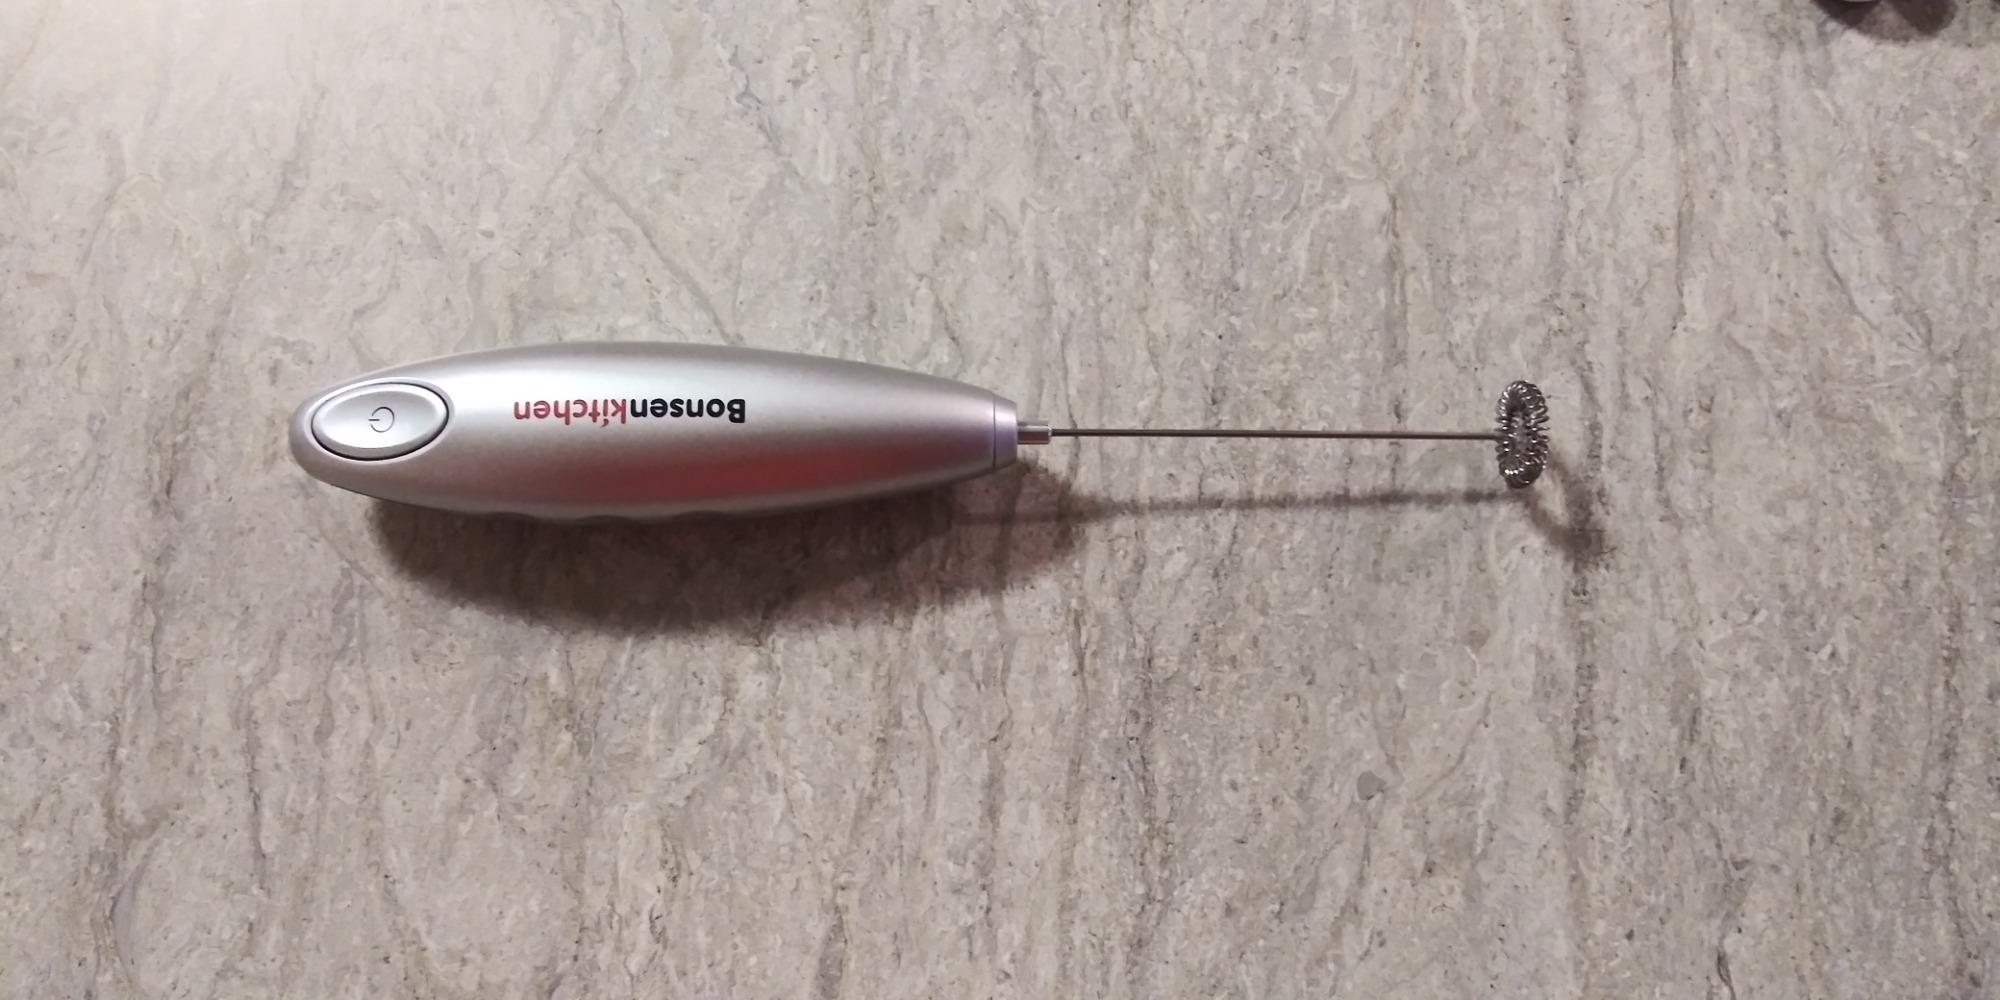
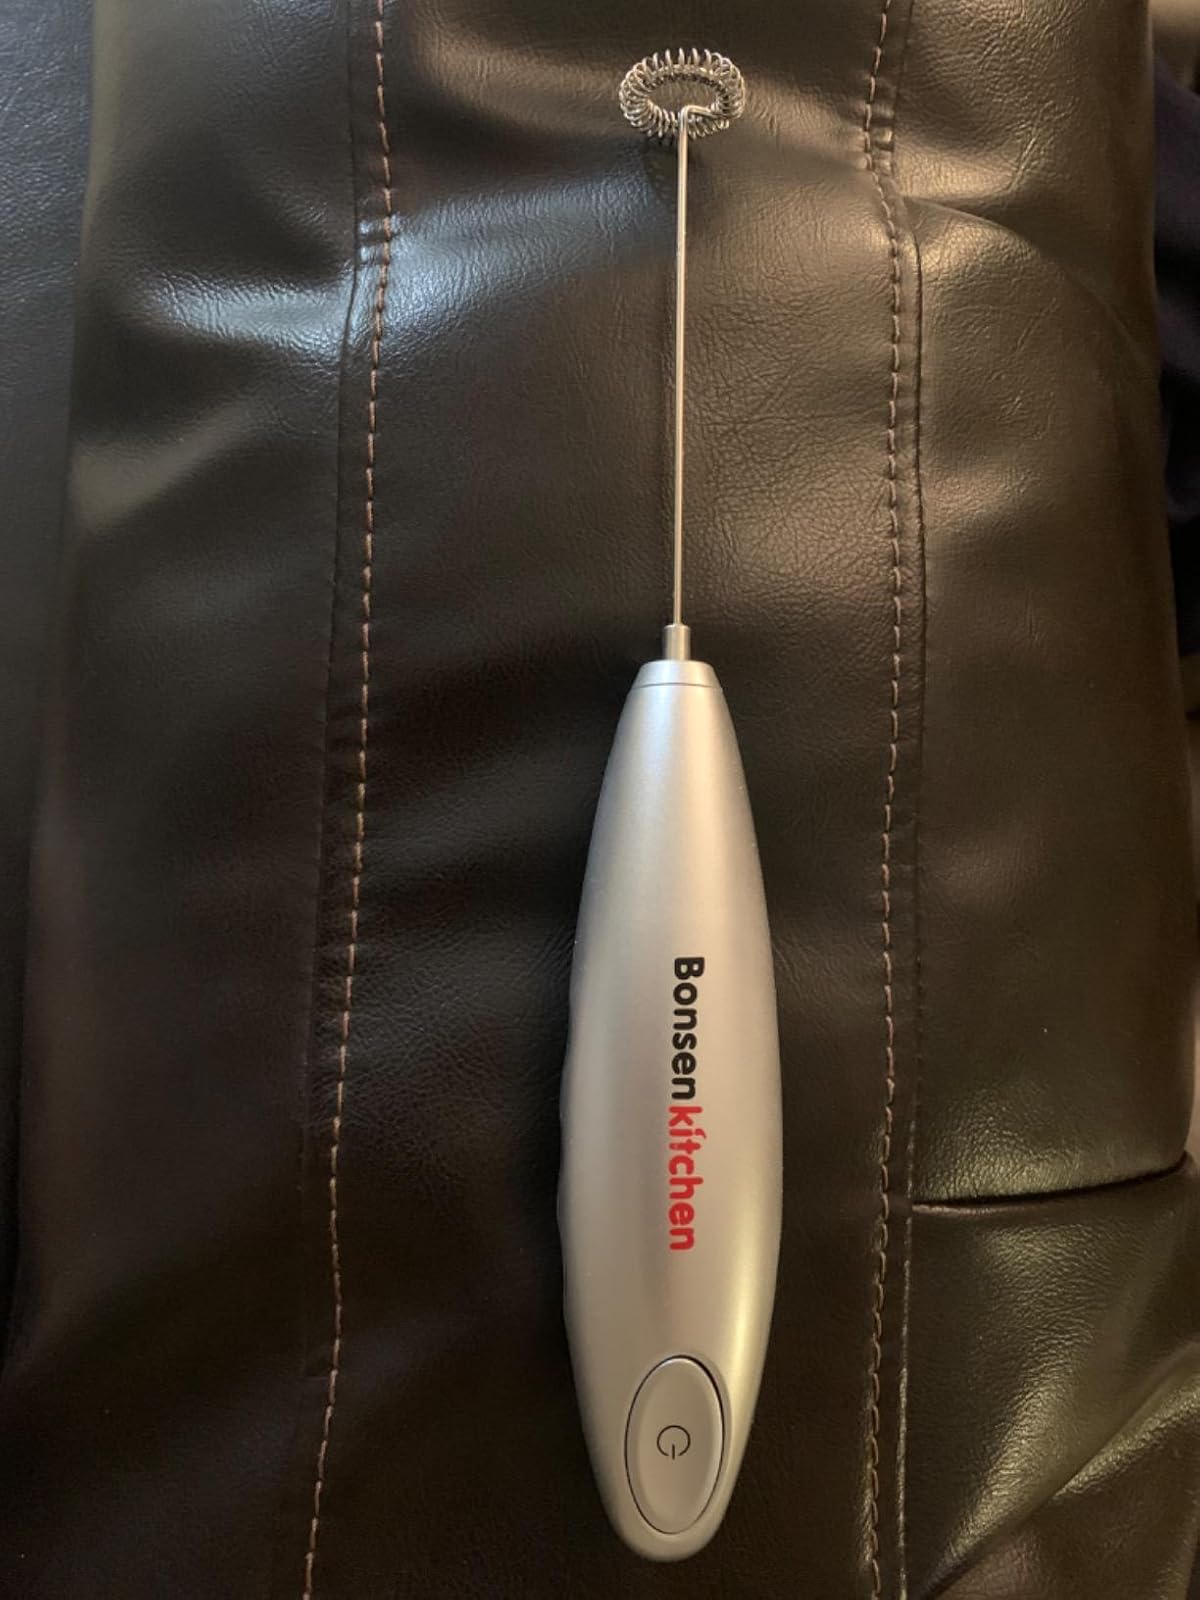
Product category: items_mixer
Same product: yes